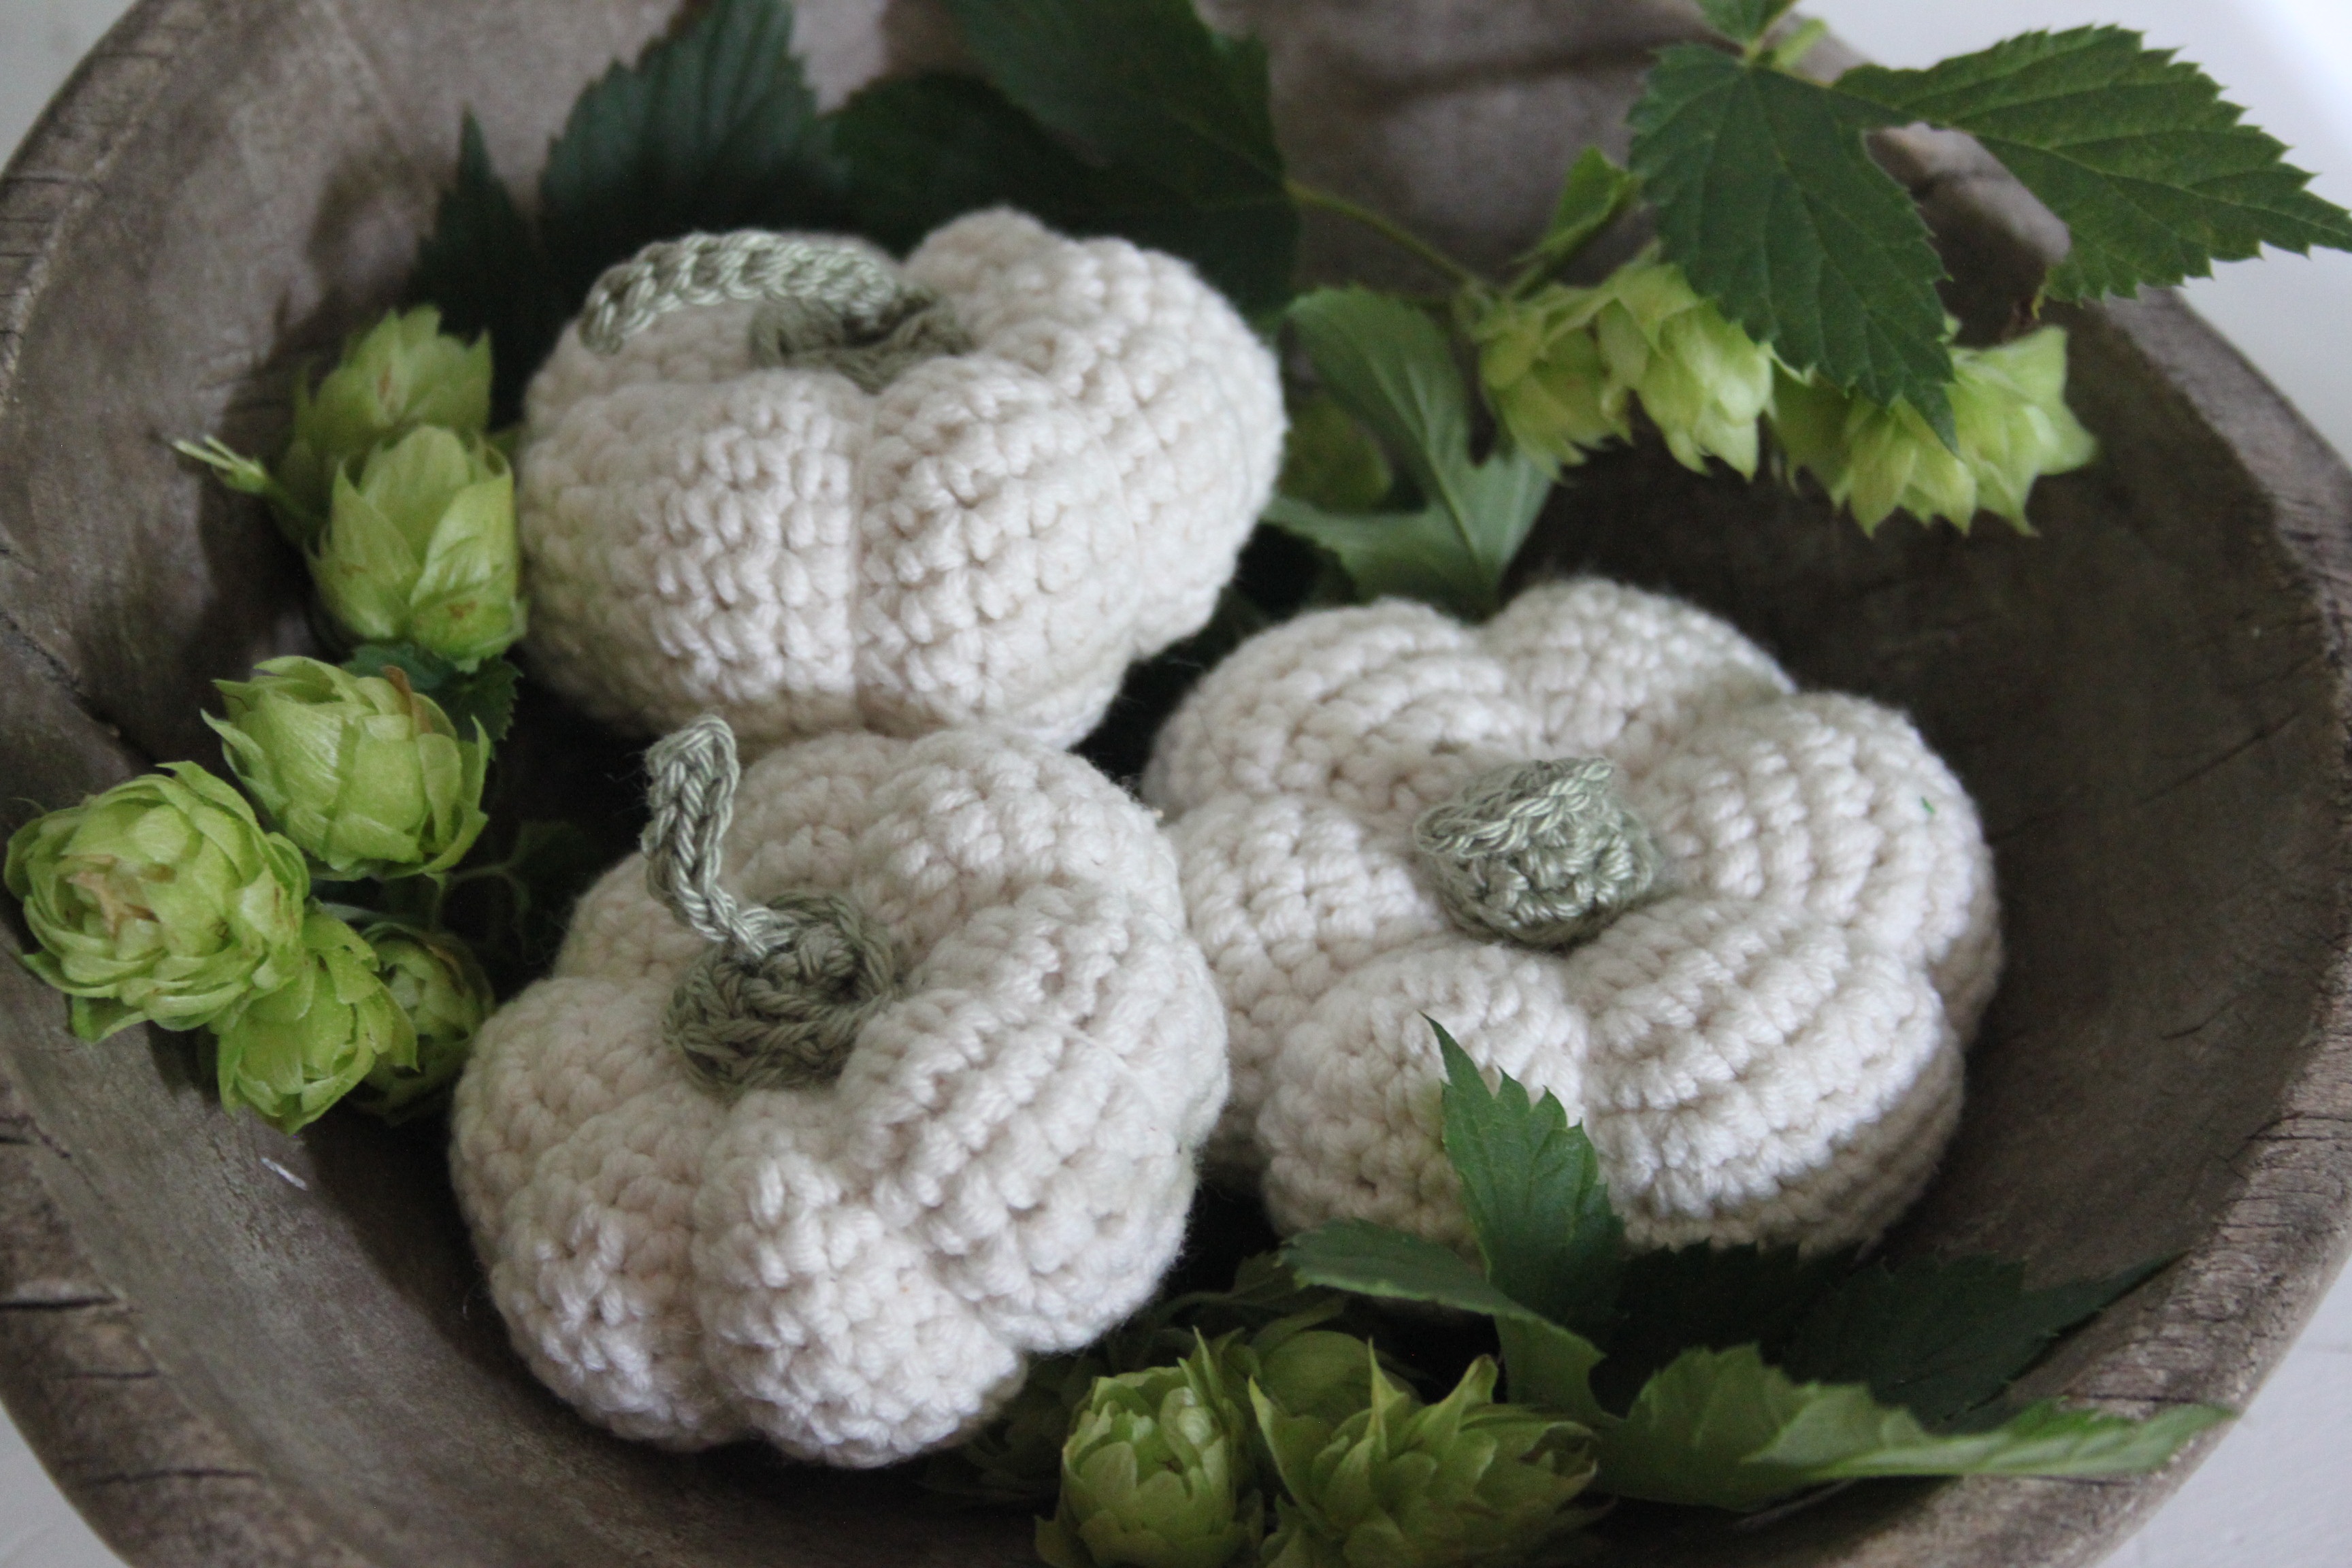
plant, flower, pattern, food, green, produce, vegetable, autumn, gourd, crochet, hop, art, diy, floristry, pumpkins, hooks, flowering plant, hooking, floral design, land plant, flower arranging, crocheted pumpkin, old wooden scoop